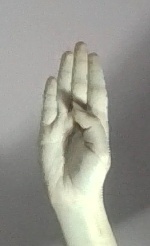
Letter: kaaf